In Flames

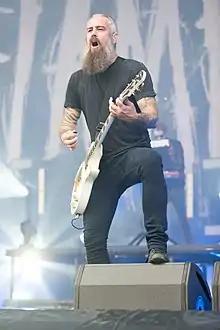
Lead guitarist Björn Gelotte at Rock am Ring 2017

During 1994, In Flames recorded and self-produced their first EP, "Subterranean", in Studio Fredman. In Flames still did not have a vocalist yet, so session vocals were provided this time by Henke Forss. In 1994, the band covered the song "Eye of the Beholder" for the Metallica tribute album "Metal Militia: A Tribute to Metallica". In 1995, "Subterranean" was released. "Subterranean" garnered much attention and led the band to acquire a record deal with Nuclear Blast.